NWA World Tag Team Championship

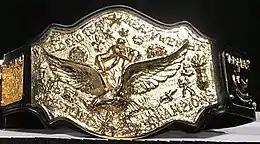
The current NWA World Tag Team Championship (2019-present)

The NWA World Tag Team Championship is a professional wrestling world tag team championship created by the National Wrestling Alliance. From 1948 to 1982, the NWA allowed member promotions to create their own territorial version of the "NWA World Tag Team Championship" without oversight from the board of directors. The first of these NWA World Tag Team Championships was created in 1950 in the San Francisco territory, which while billed as a "World" title was essentially restricted to the specific NWA territory. In 1957 as many as 13 versions of the NWA World Tag Team Championship were confirmed to be in existence. In 1982 Big Time Wrestling, based in Los Angeles, closed and abandoned their version of the championship. The following year, the World Wrestling Federation, an NWA member at the time and which had its own World Tag Team Championship, split from the NWA in acrimony. This meant that only the Jim Crockett Promotions' NWA World Tag Team Championship was active within the NWA, but still being controlled by JCP, not the NWA board of directors. In 1991 that championship was renamed the WCW World Tag Team Championship.